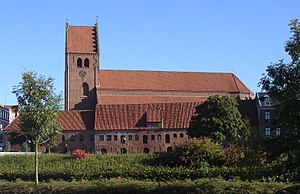
Boderne (Næstved) / Historie
Boderne foran Sankt Peders Kirke.
Sct. Peders Kirke i Næstved. De middelalderlige rækkehuse foran kaldes Boderne.
Boderne eller Stenboderne er en samling rækkehuse fra middelalderen, der er opført i Næstved. De ligger lige syd for Sankt Peders Kirke på en skråning ned mod Susåen.